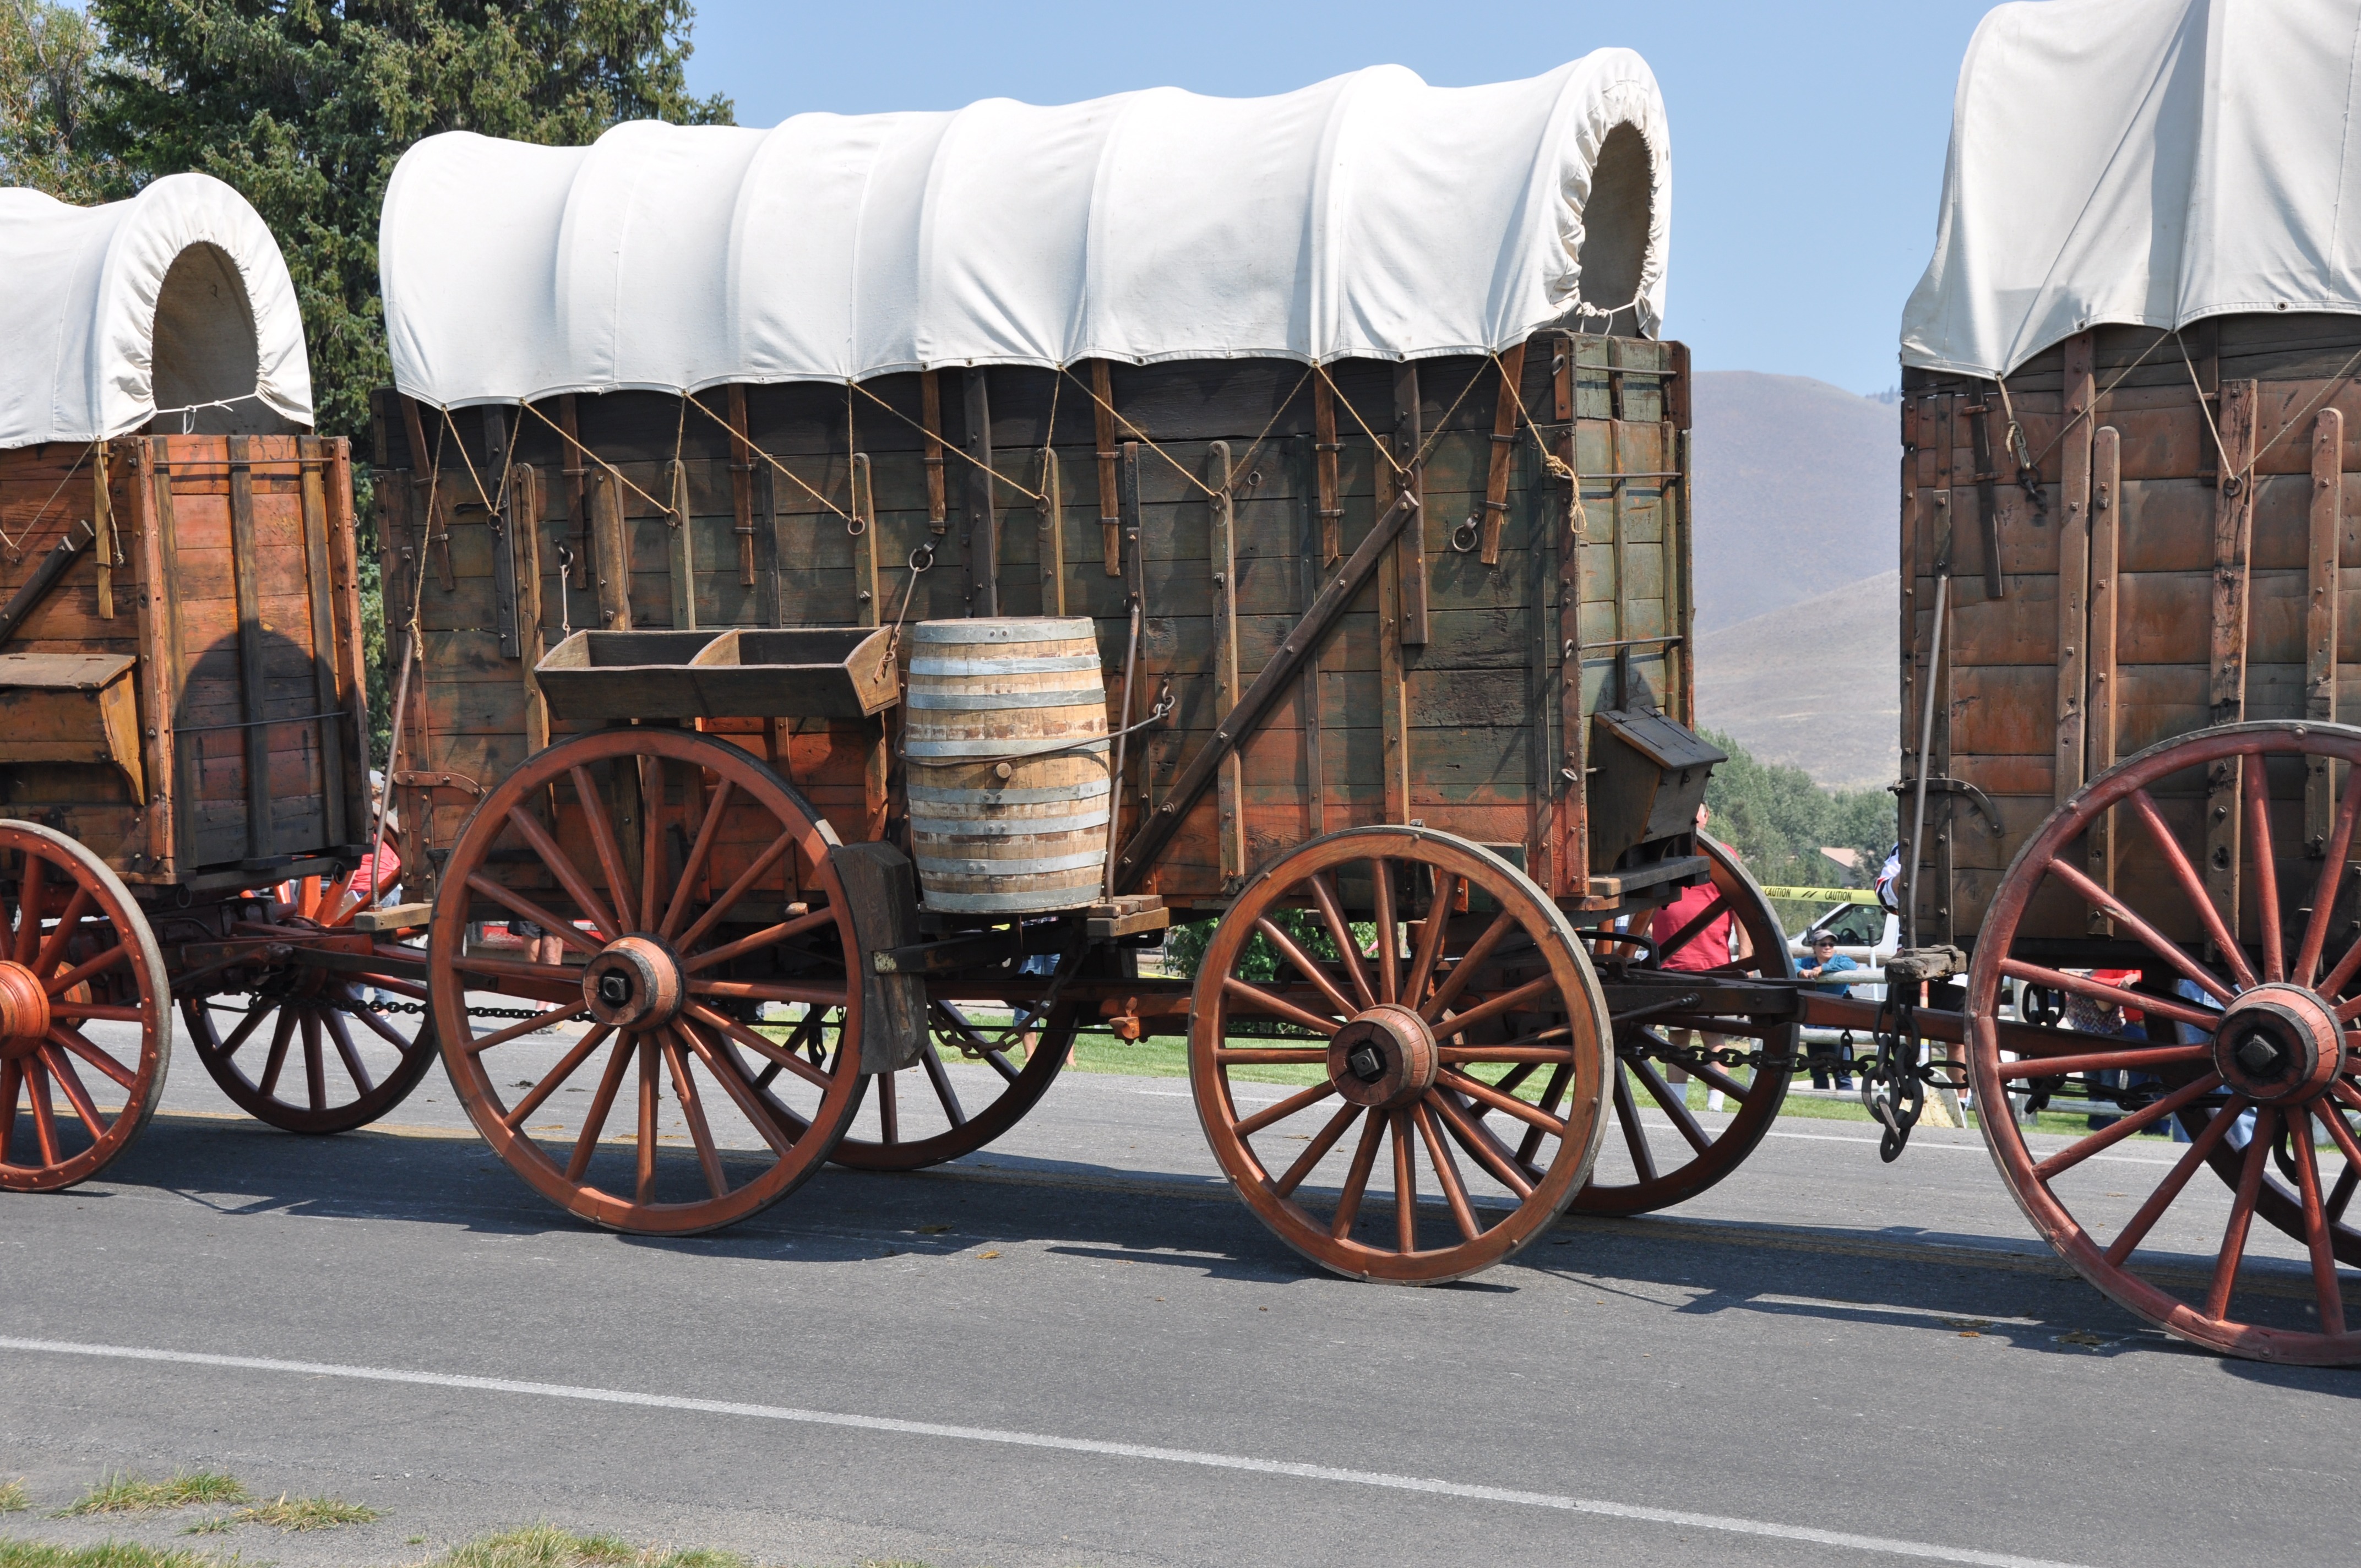
vintage, antique, wheel, wagon, cart, rustic, transportation, transport, rural, vehicle, spoke, west, rusty, wooden, carriage, cartwheel, pioneer, land vehicle, horse and buggy